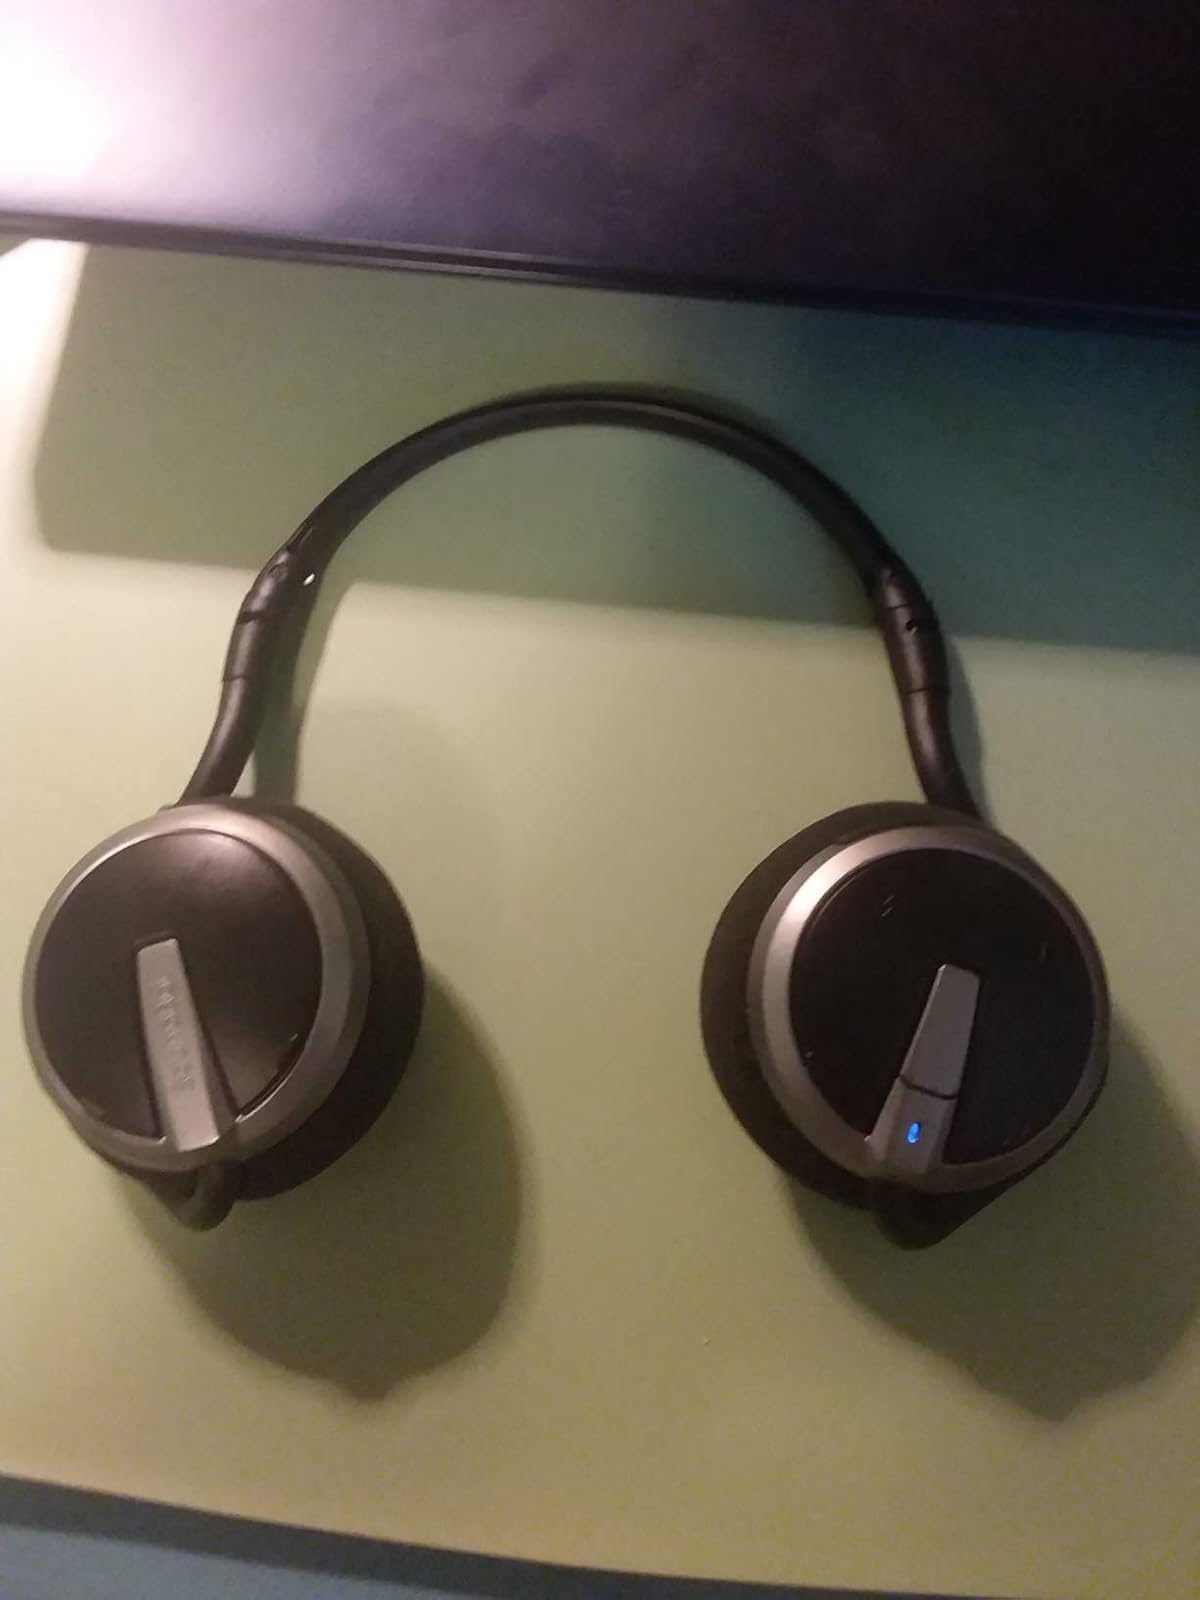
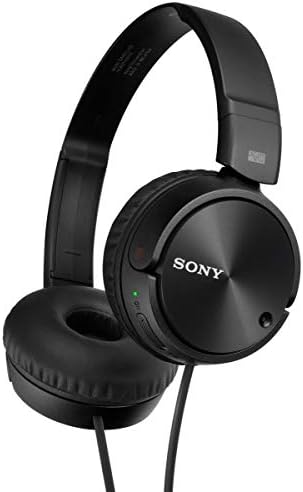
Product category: headphones
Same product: no